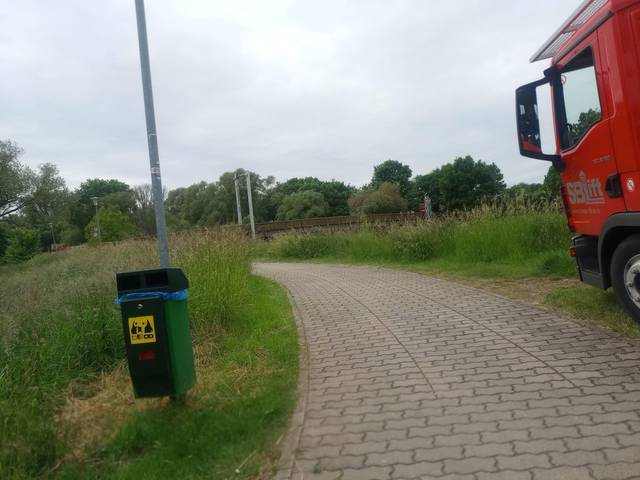
Region: Germany
Coordinates: 51.364, 12.007